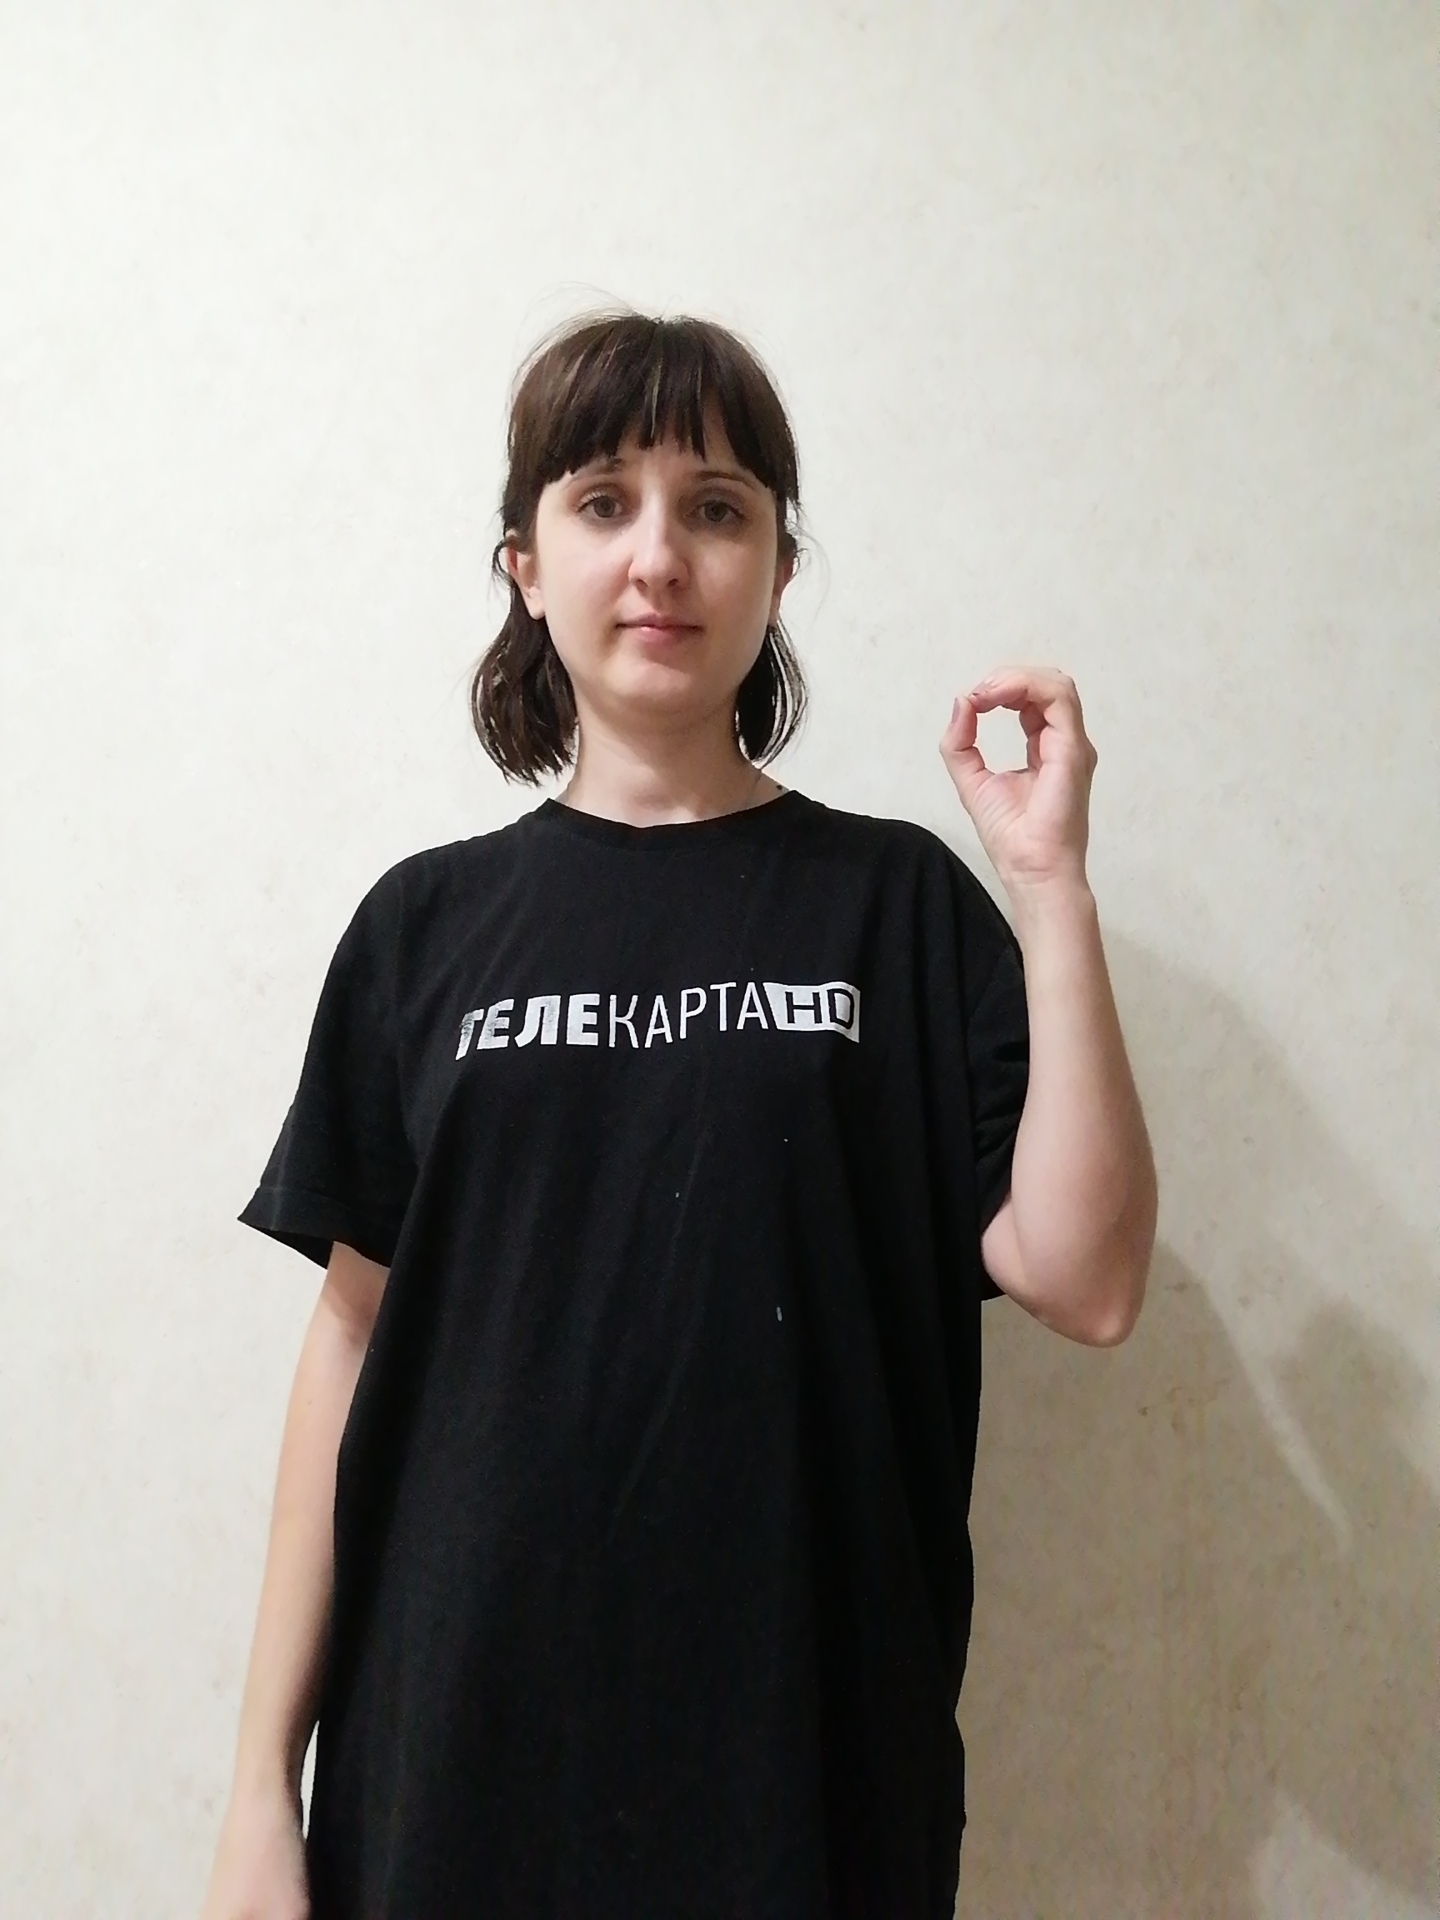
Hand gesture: grip